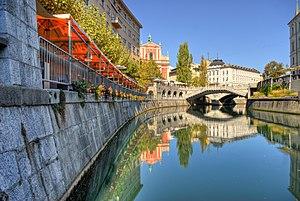
Ljubljana est la capitale de la Slovénie. Plus grande ville du pays, comptant environ 280 000 habitants, elle est influencée tout au long de son histoire par différentes cultures du fait de sa position géographique charnière entre les cultures germanique, latine et slave. Depuis 1991, la ville est le centre économique et culturel principal de la Slovénie devenue indépendante de la Yougoslavie.